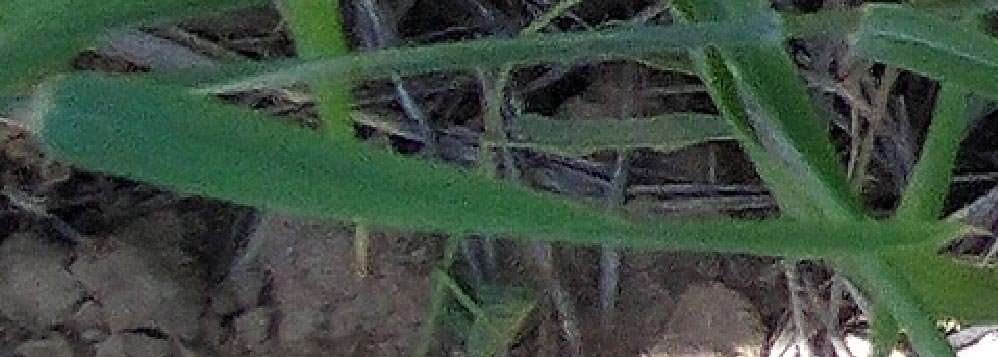
Label: Wheat___Healthy